Catherine Dolgorukova

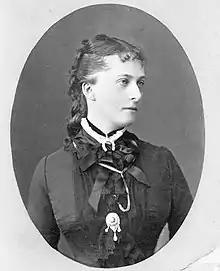
Photo by Sergei Lvovich Levitsky and Rafail Sergeevich Levitsky, 1880

Princess Catherine Dolgorukova (15 February 1922) was a Russian aristocrat and the daughter of Prince Michael Dolgorukov and his wife, Vera Vishnevskaya.